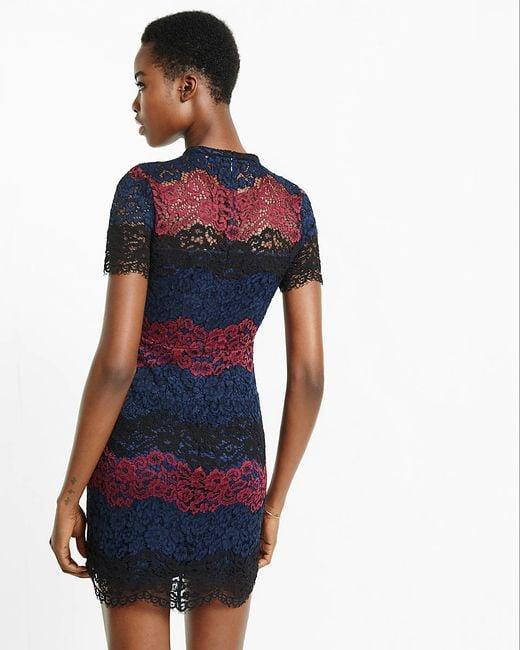
kurzes Minikleid Blumendruck blau schwarz und rot Spitzenstoff